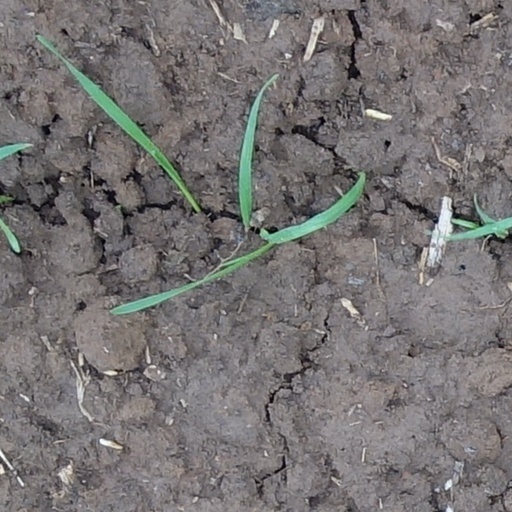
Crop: wheat